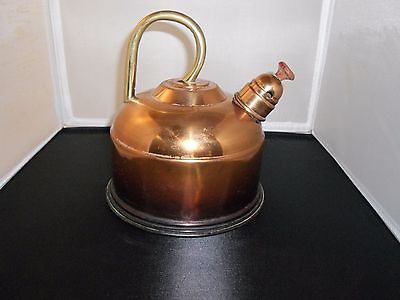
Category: kettle